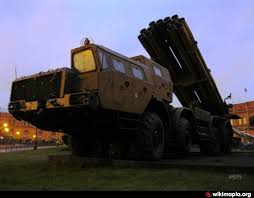
Label: BM-30